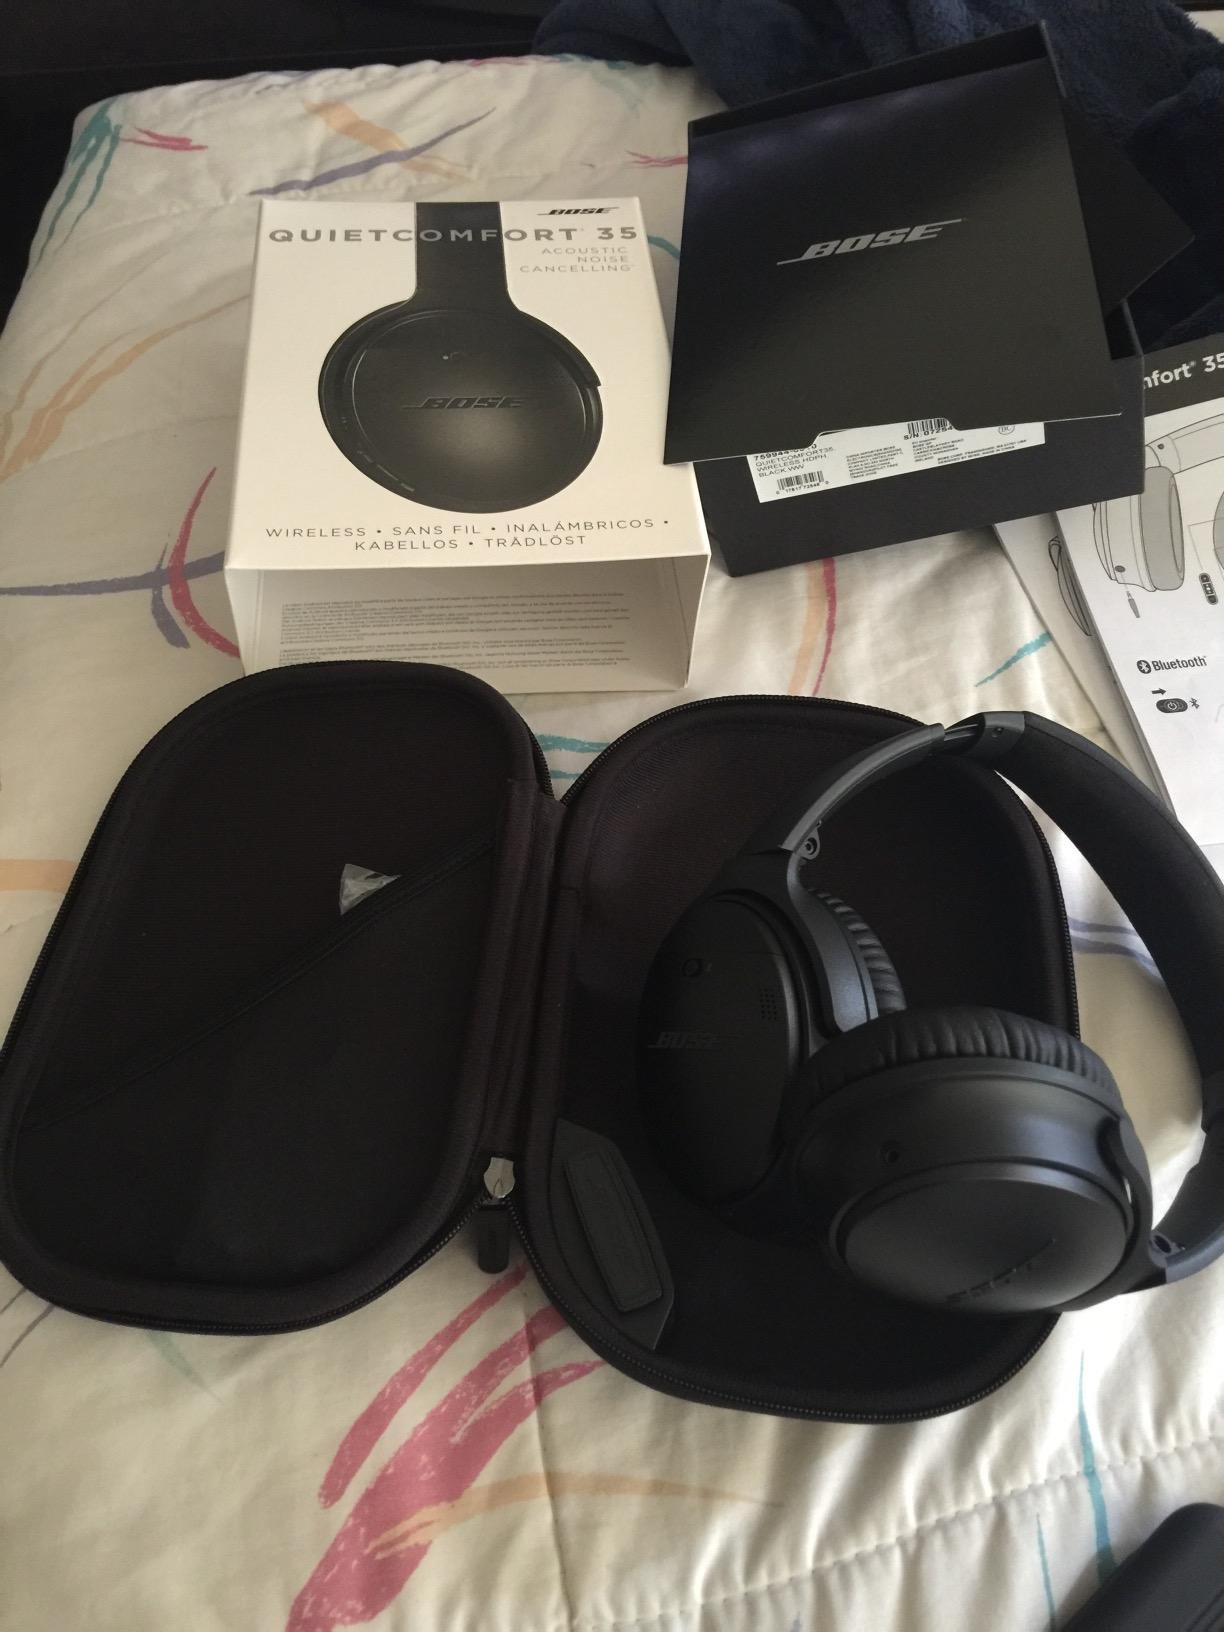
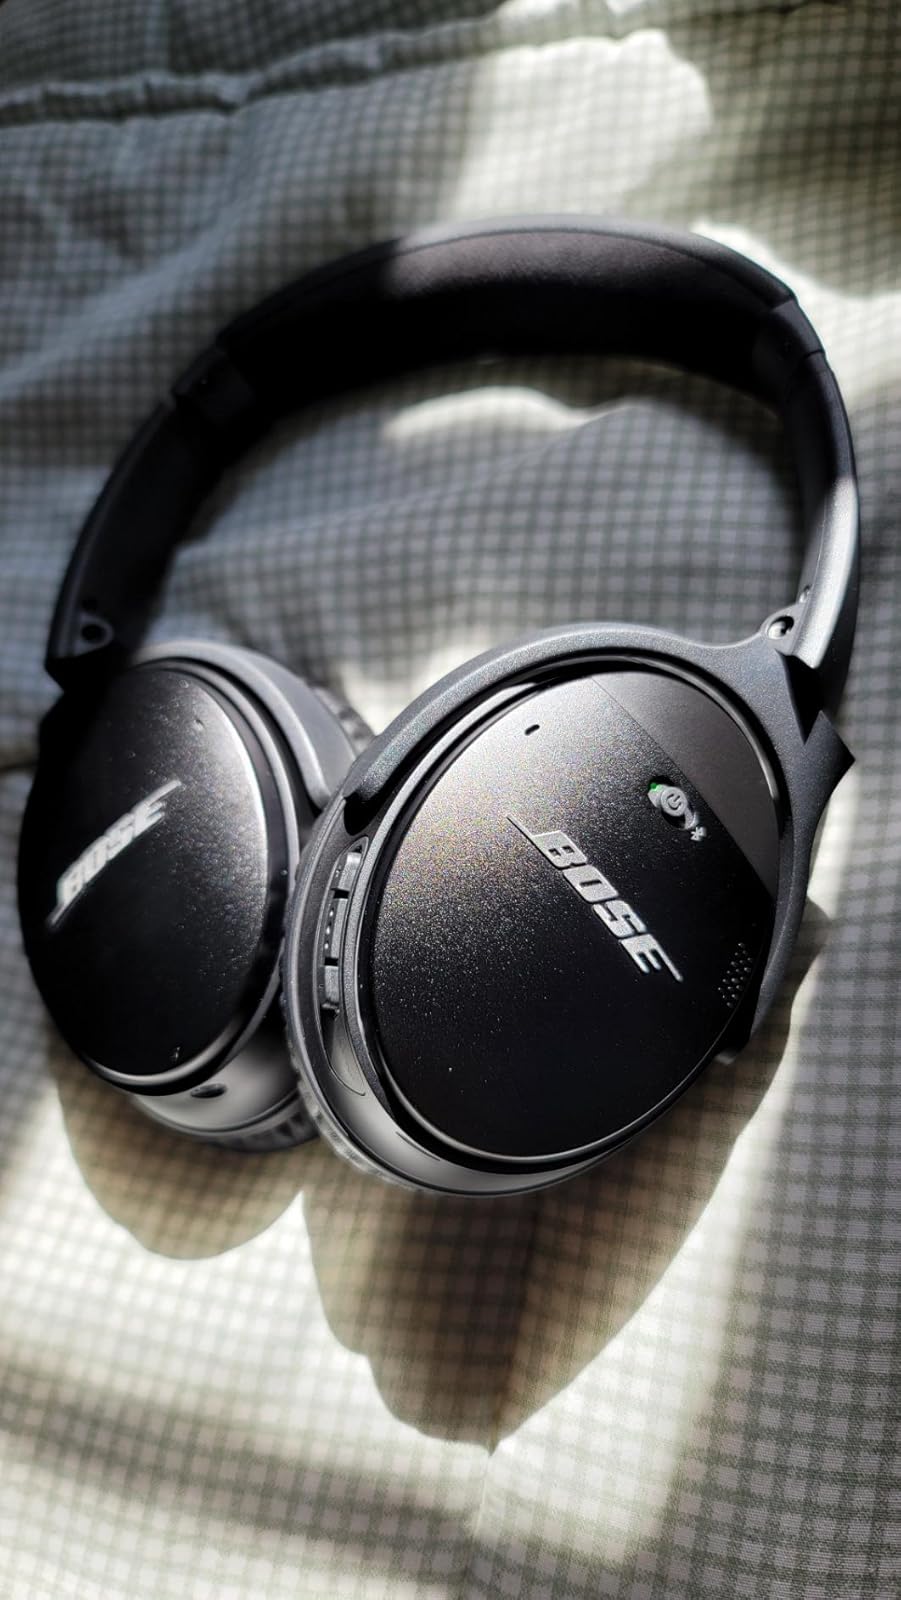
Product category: headphones
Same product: yes